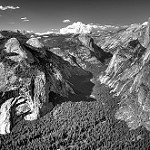
Label: B & W